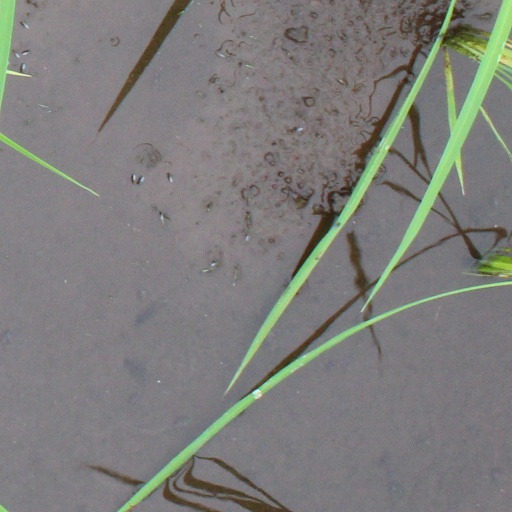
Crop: rice